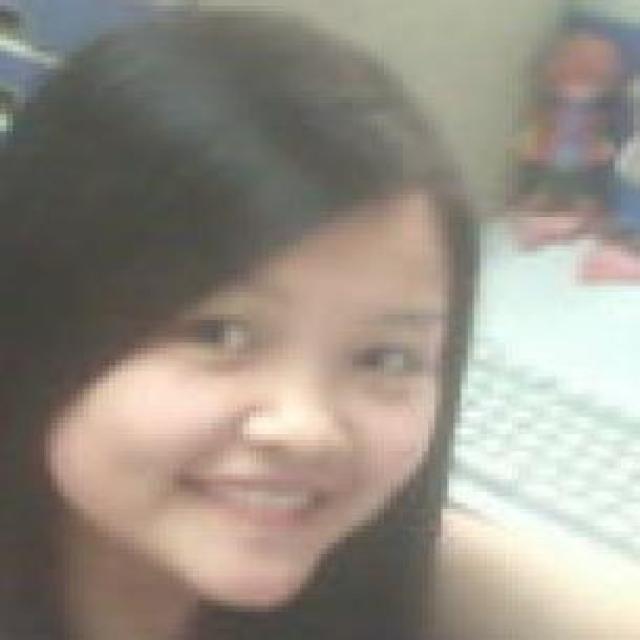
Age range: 21-44